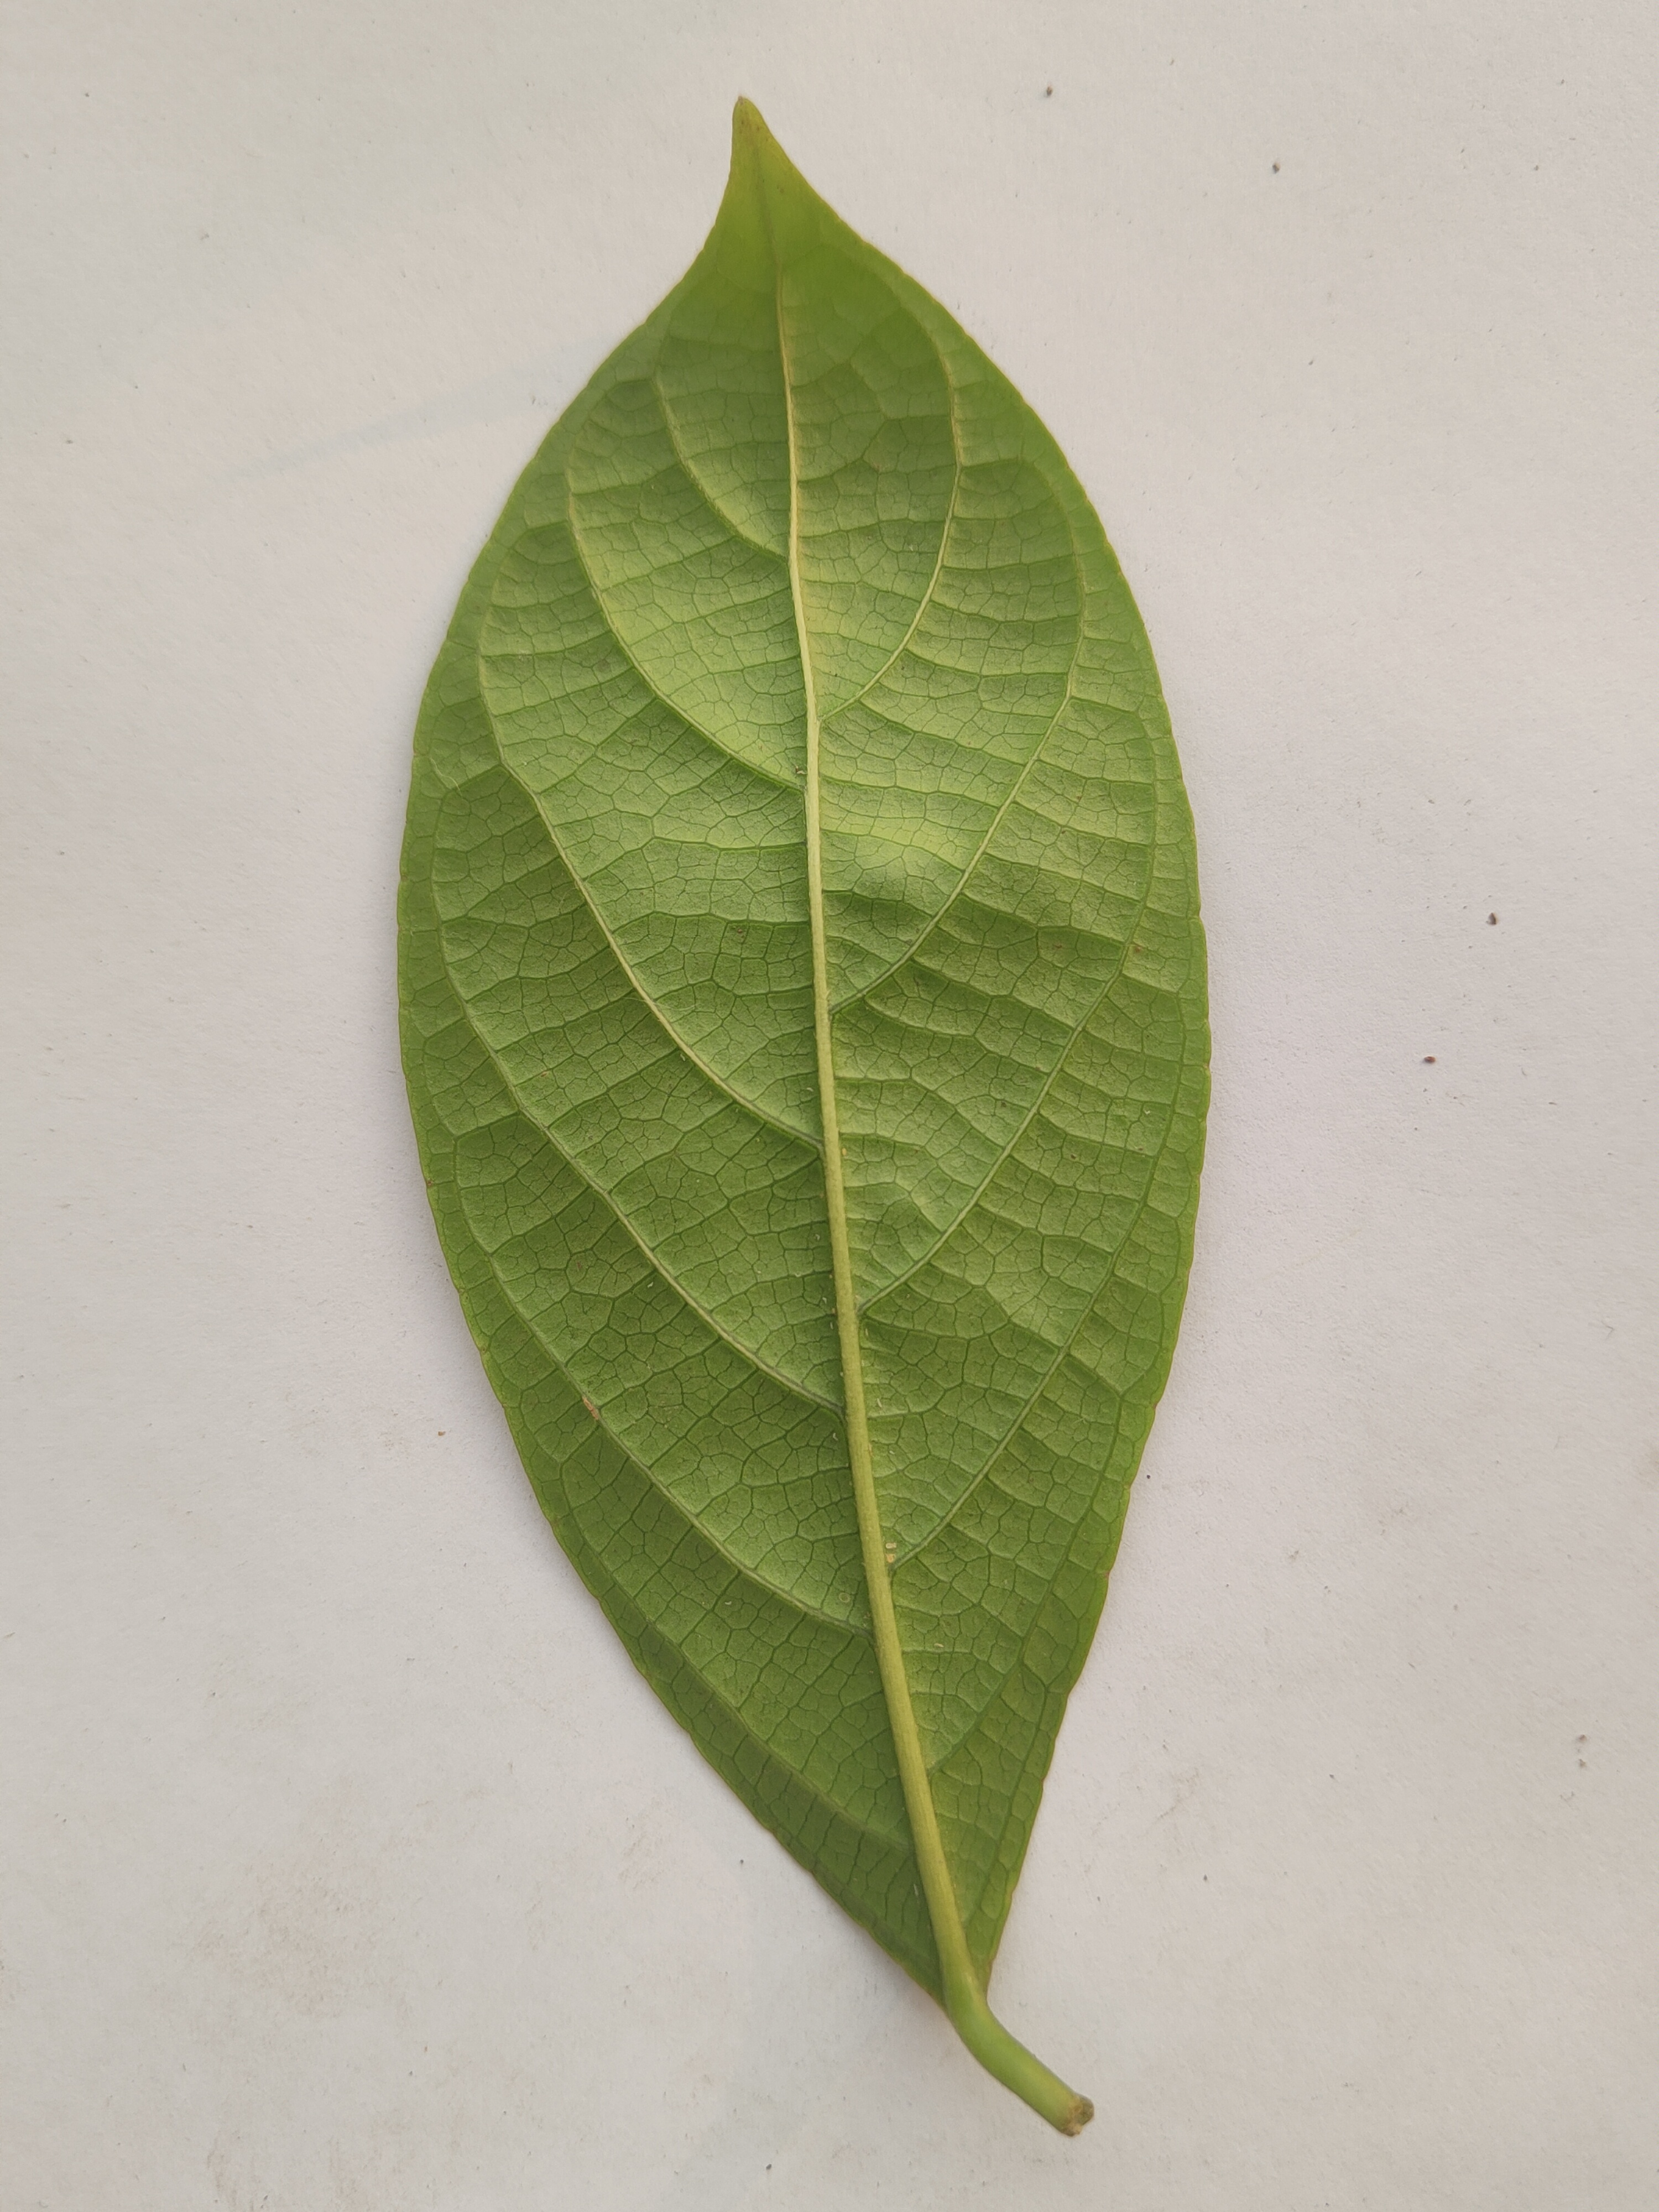
Leaf variety: Lotkon